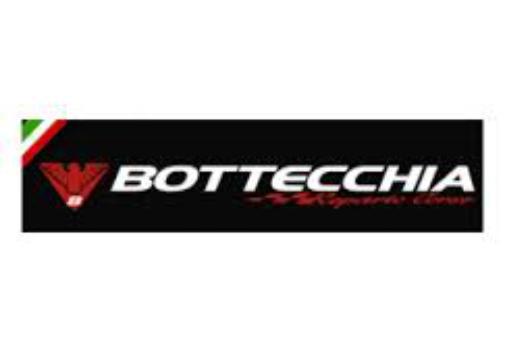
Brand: bottecchia
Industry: Transportation